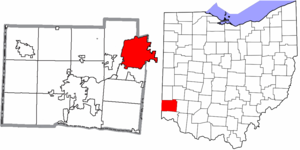
Middletown est une ville de l’État de l'Ohio, aux États-Unis. La commune compte 51 605 habitants en l’an 2000.